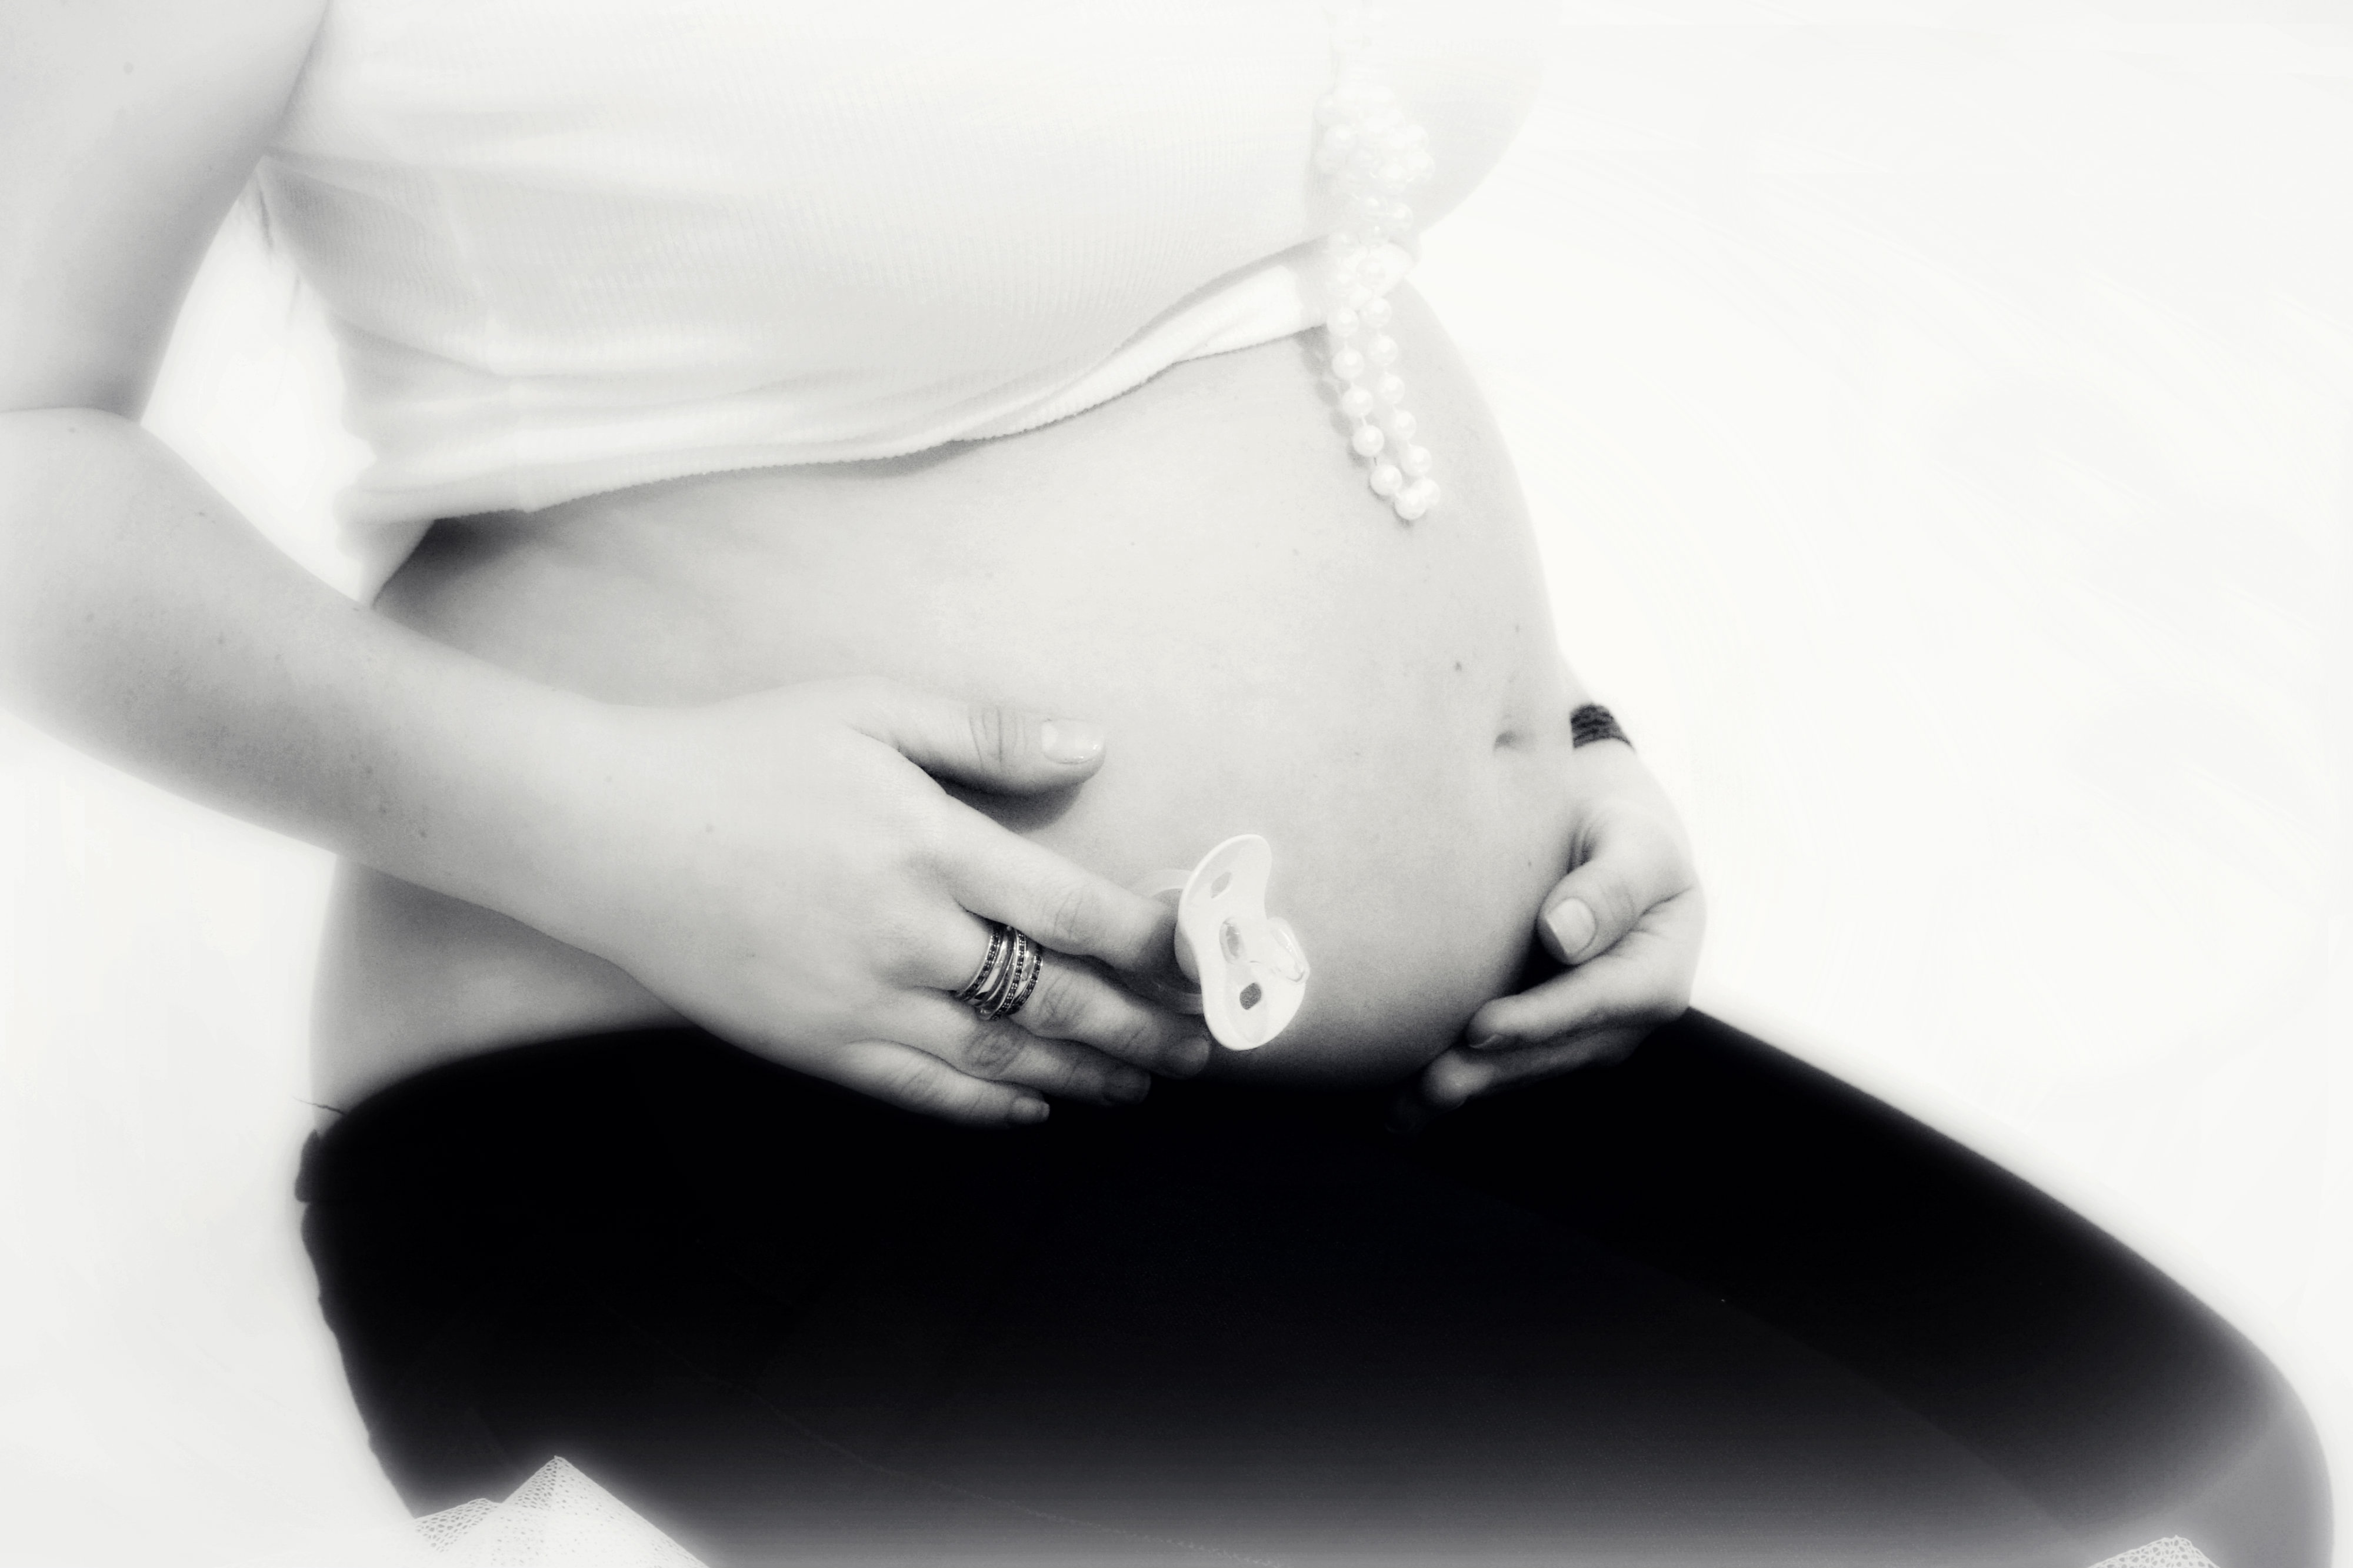
hand, person, black and white, woman, white, photography, time, waiting, love, finger, sitting, black, monochrome, arm, baby, life, chest, present, pregnancy, human body, women, head, pregnant, belly, joy, beautiful, organ, months, linda, happy couple, interaction, photo shoot, sense, pregnant woman, new life, big belly, monochrome photography, human positions, human action